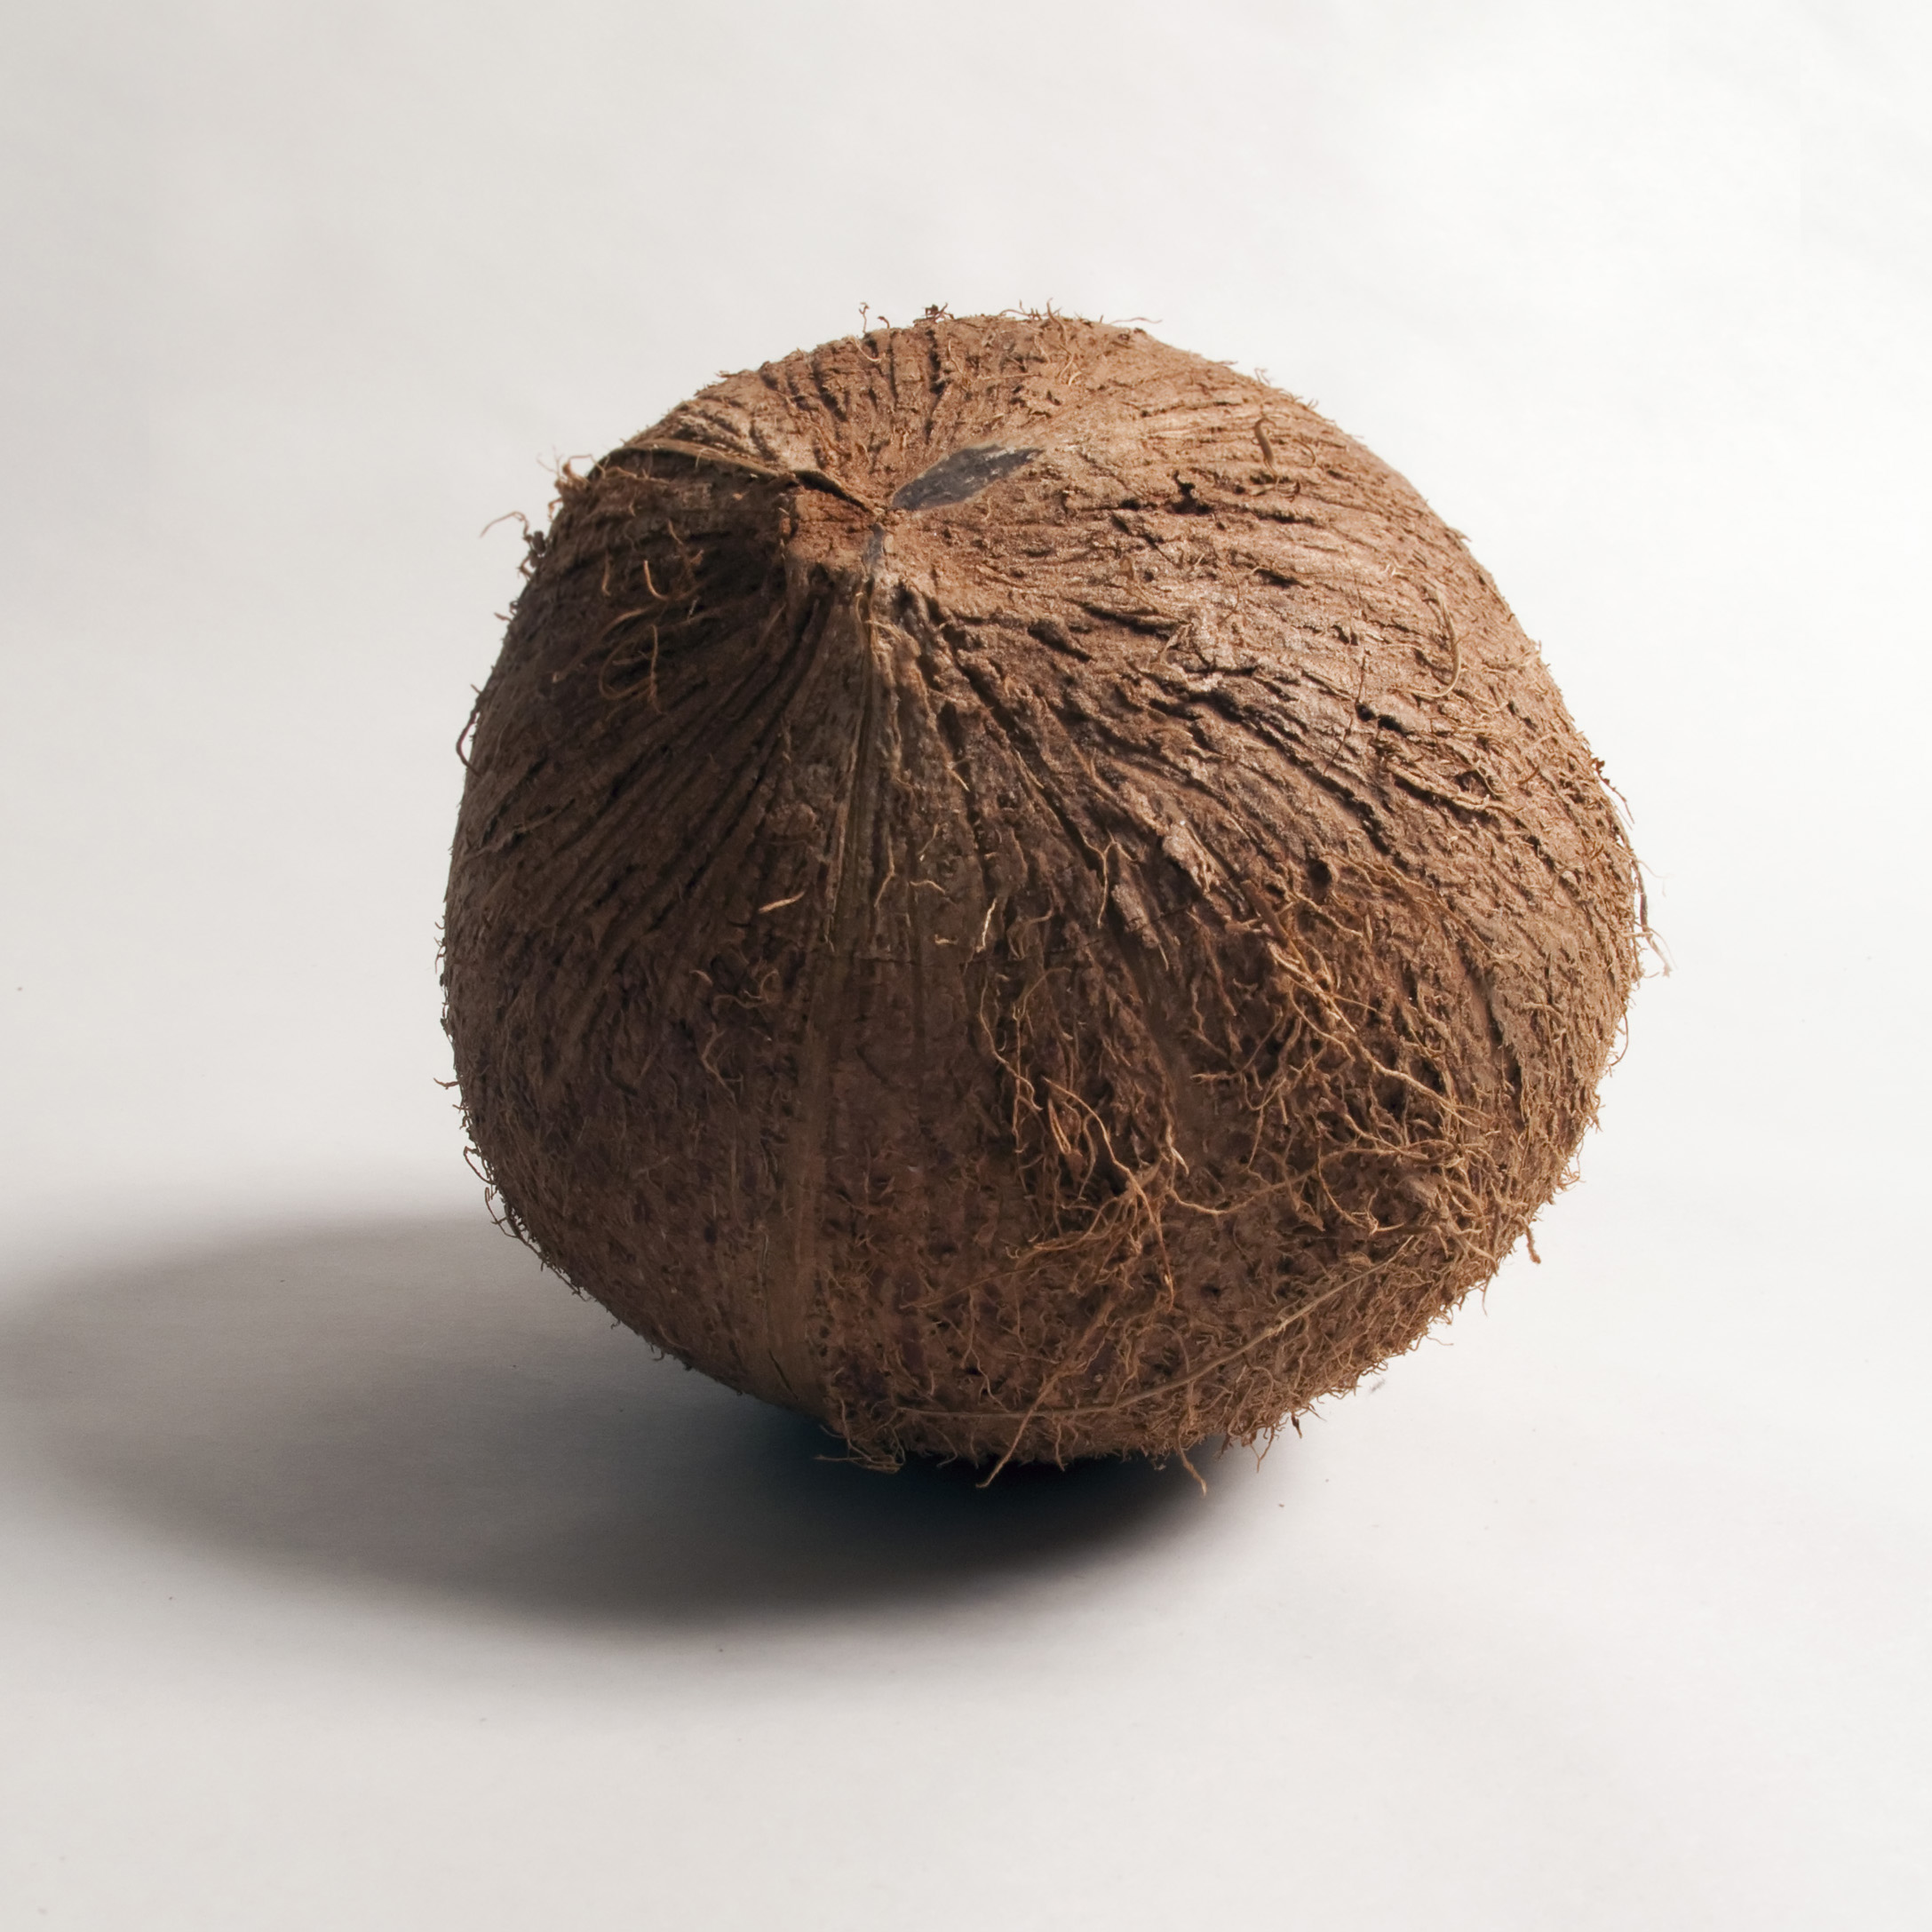
food, produce, coconut, arecaceae, cocosmercias, flavor, edible mushroom, chocolate truffle